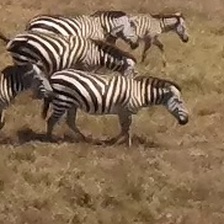
Pose orientation: right